Old West Kirk

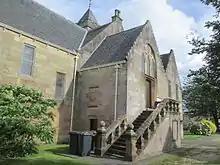
Entrance to the Schaw Aisle

The church stood in its Kirkyard towards the east end of its glebe of green fields at the seaside coast of the River Clyde, adjacent to the west bank of the West Burn estuary. The manse was to the north of the kirkyard, near the sea. The kirk's rectangular nave was oriented roughly north–south, with the entrance at the south gable. Inside, paving just over wide ran from there to the north wall, and formed a passageway. A communion table in the style of the time ran the full length of the passageway, with seats on each side and a recess at about the middle of the table for the minister to take the communion service. Except on Sacrament Sundays, these seats were reserved for the poor as a place of honour. The main part of the floor was earthen, at some stage covered by open timber slats. The earth could still be seen between the slats, and over the years a number of coins fell through. The church windows were fitted with clear glass in small square panes, the walls were whitewashed inside, and it had a flat plaster ceiling.